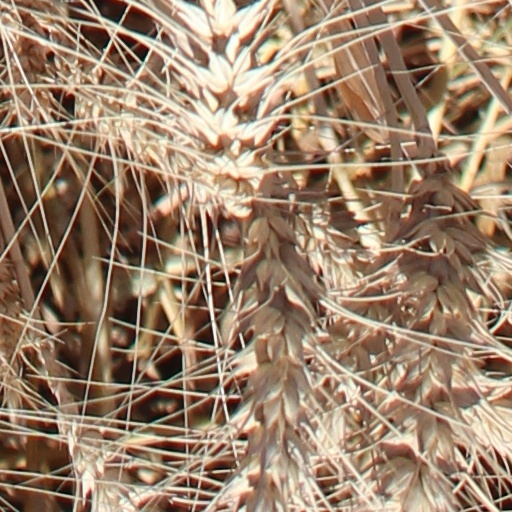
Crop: wheat